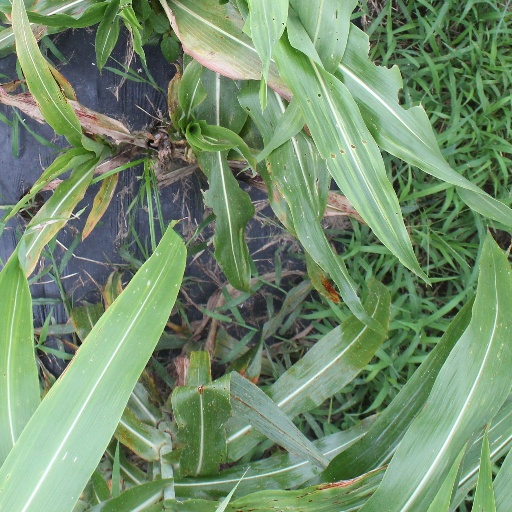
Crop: sorghum